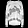
Label: Pullover